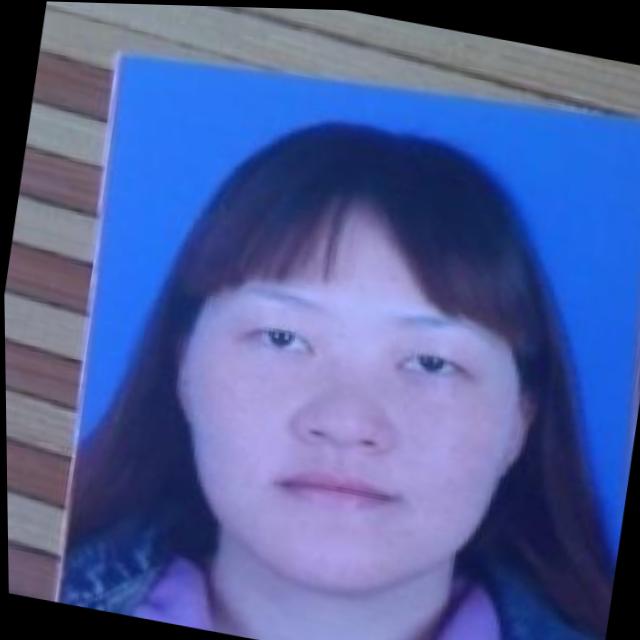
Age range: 21-44